Skewer

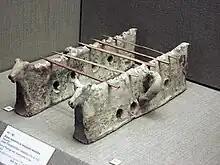
Pair of Minoan firedogs, 17th century BCE

At the 300,000-year-old Schöningen site in Germany. A stick with a burnt tip was suggested to have been used to cook meat over a fire, though later scholars have questioned this interpretation. Excavations of the Minoan settlement of Akrotiri unearthed stone "fire dogs" used before the 17th century BCE. In these supports there are pairs of indentations that may have been used for holding skewers. Homer in "Iliad" (1.465) mentions pieces of meat roasted on spits. In Classical Greece, a small spit or skewer was known as, and Aristophanes mentions such skewers being used to roast thrushes. The story is often told of medieval Middle Eastern soldiers - usually Turkish or Persian, depending on the storyteller – who cooked meat skewered on their swords.